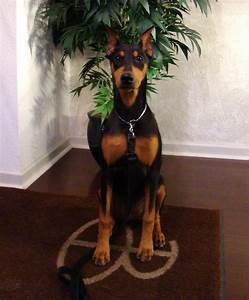
Label: cane